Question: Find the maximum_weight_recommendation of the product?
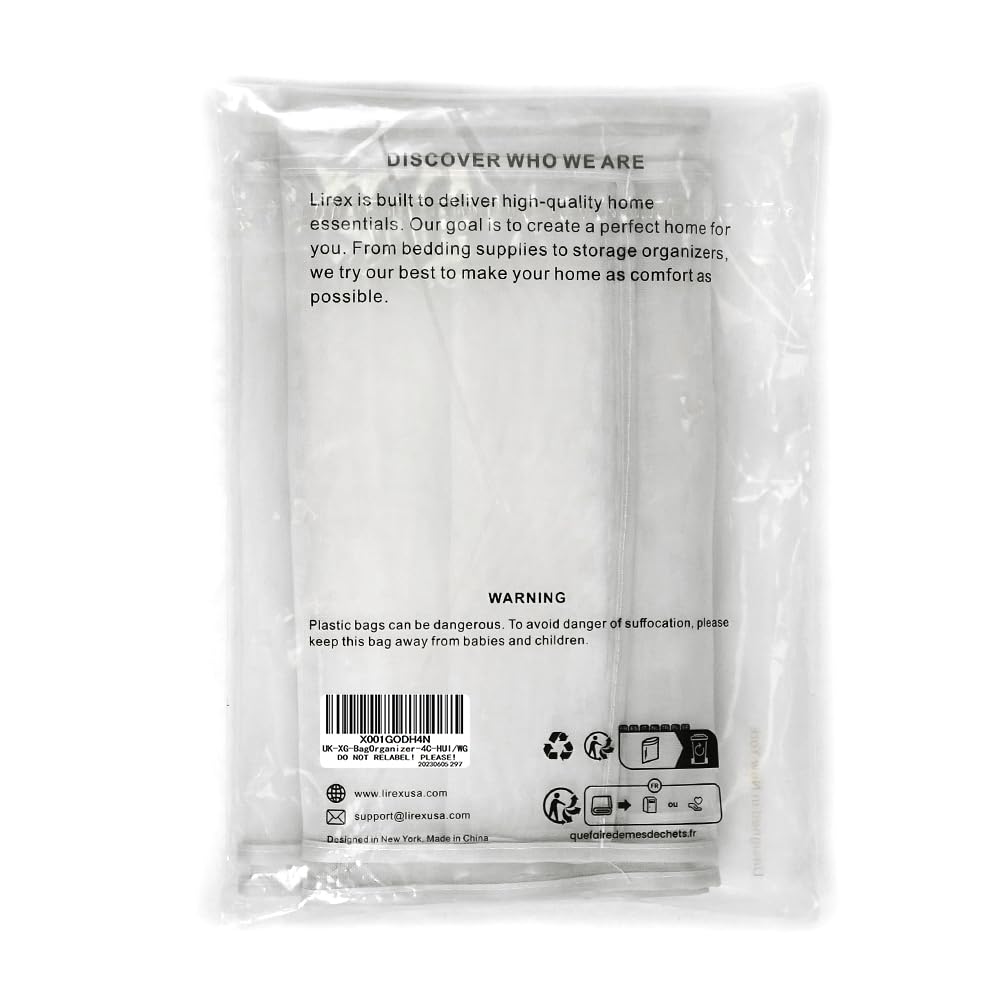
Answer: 4.0 gram